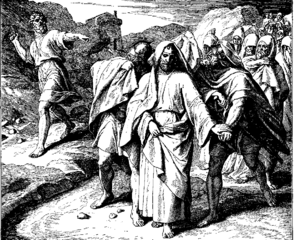
Gravure en bois pour «Die Bibel in Bildern», 1860."